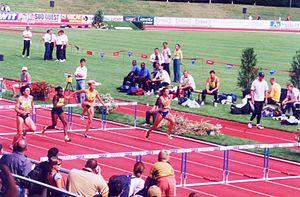
100 m haies féminin, Décastar 2001 (Talence)